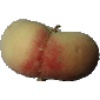
Label: peach_flat